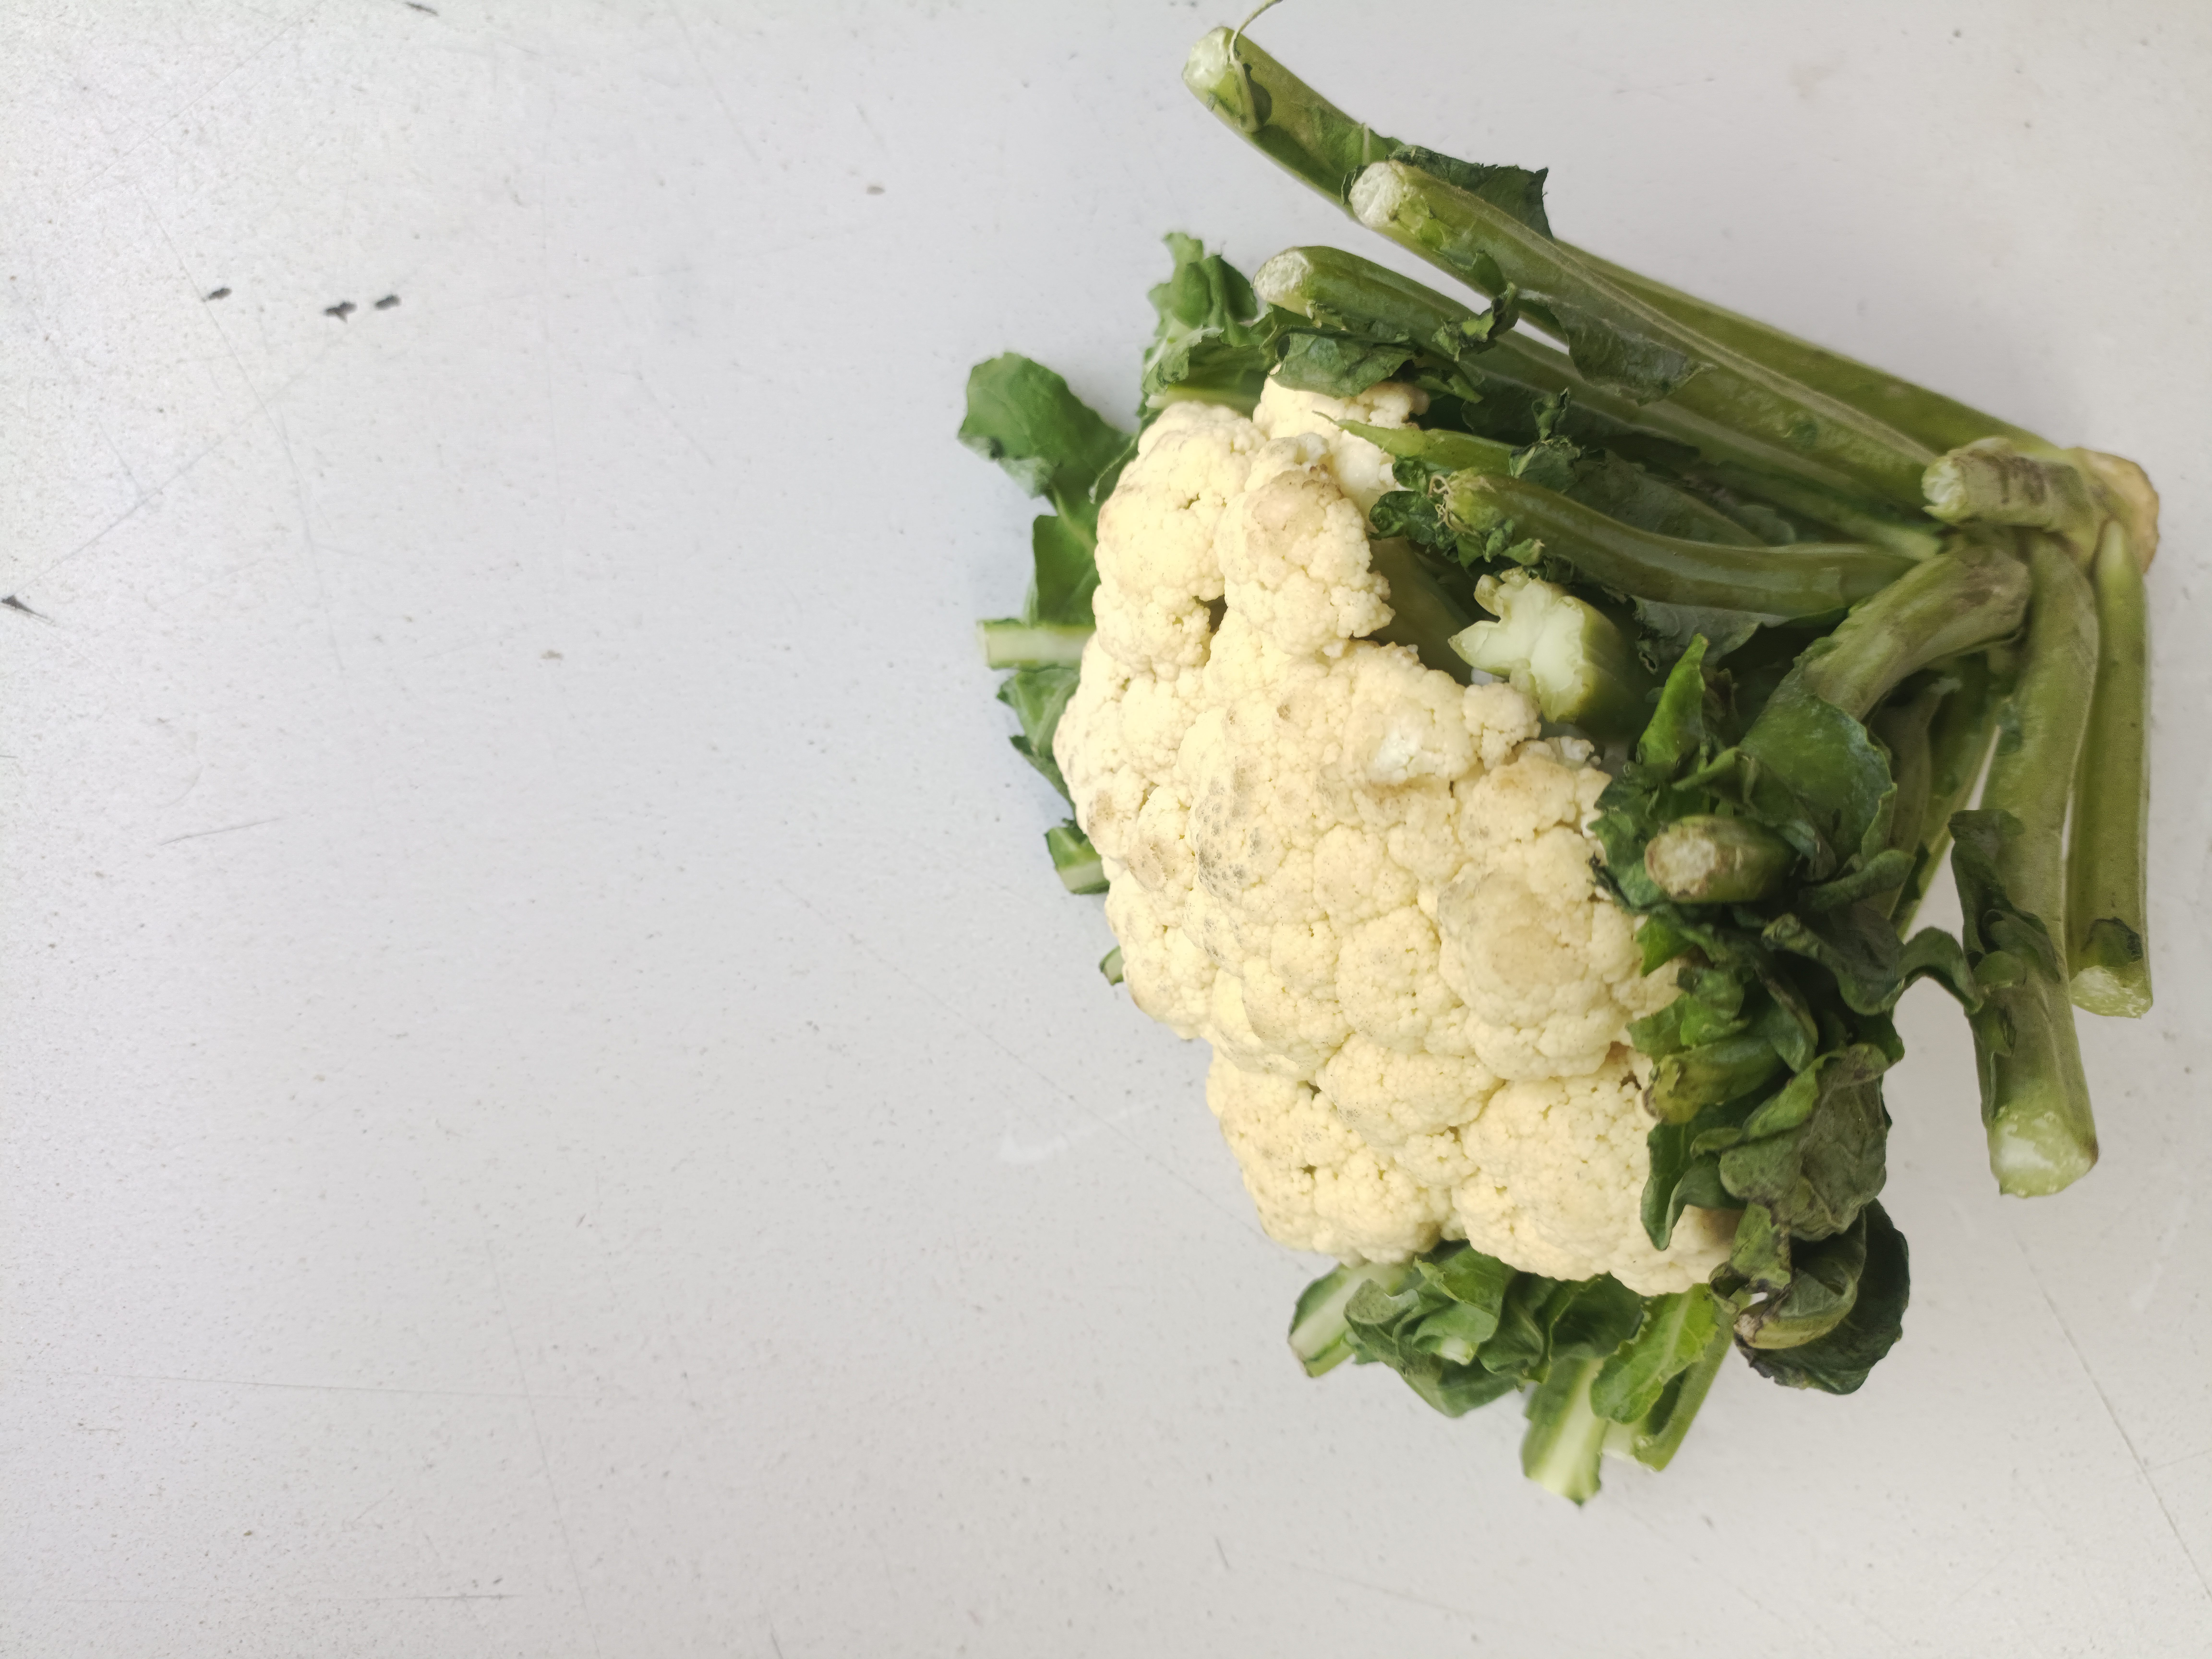
Label: Brassica oleracea